Tres Arroyos

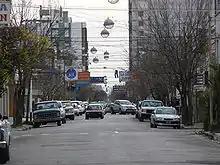
Colón Avenue

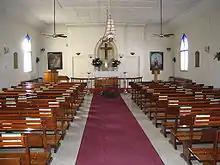
Danish Church

Roughly 5 km from the city of Tres Arroyos lies the "Arroyo Seco" archaeological site, which is considered to be one of the oldest yet found in Argentina. Over 40 skeletons, presumably in burial positions, were found at the site, dated to estimated age of 9000 years B.P. The site includes tools, hunting implements and fossils of extinct mammals. Much of the extensive materials are on display at the José A. Mulazzi Municipal Museum, which includes reconstructions of how the people of the time lived..